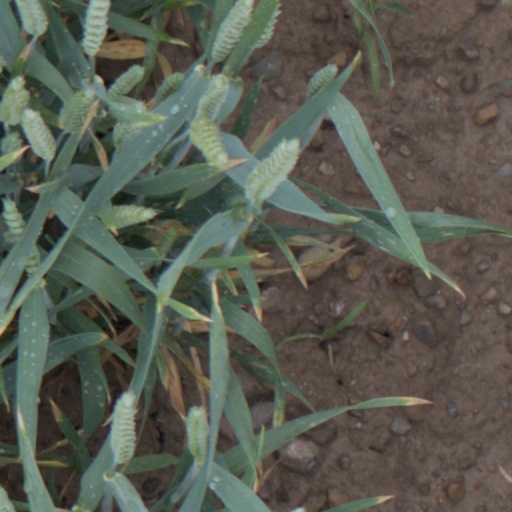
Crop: wheat